Poros

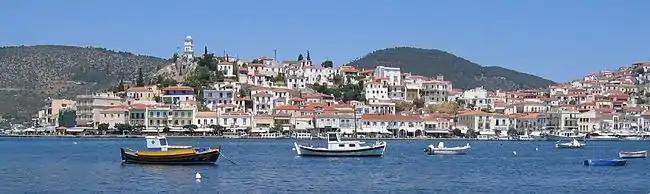
Poros town from Galatas on the mainland

In the northeastern part of the island, in a location called “Kavos Vasili”, the archaeologists have discovered the ruins of a settlement of the Early Bronze Age. This settlement is the oldest of the wider area of Trizinia, Peloponnese, and is believed to be interrelated with the wreck found on the nearby Dokos island which dates to the same period.